Walter Hampden

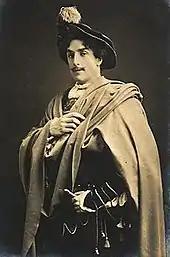
Walter Hampden as Lucentio in "The Taming of the Shrew" at the Adelphi Theatre, London (1904)

Walter Hampden was the son of John Hampden Dougherty and Alice Hill. He was a younger brother of the American painter Paul Dougherty. He went to England for apprenticeship for six years. He graduated from what is now NYU Poly in 1900. Under Otho Stuart and Oscar Asche's co-management of the Adelphi Theatre in 1904 he appeared in "The Prayer of the Sword" and "The Taming of the Shrew". Later he played Hamlet, Henry V and Cyrano de Bergerac on Broadway. In 1925, he became actor-manager at the Colonial Theatre on Broadway, which was renamed Hampden's Theatre from 1925 to 1931. He became noted for his Shakespearean roles as well as for Cyrano, which he played in several productions between 1923 and 1936. He appeared on the cover of "Time" in March 1929. Hampden's last stage role was as Danforth in the original Broadway production of Arthur Miller's "The Crucible".